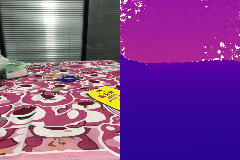
Label: scissor